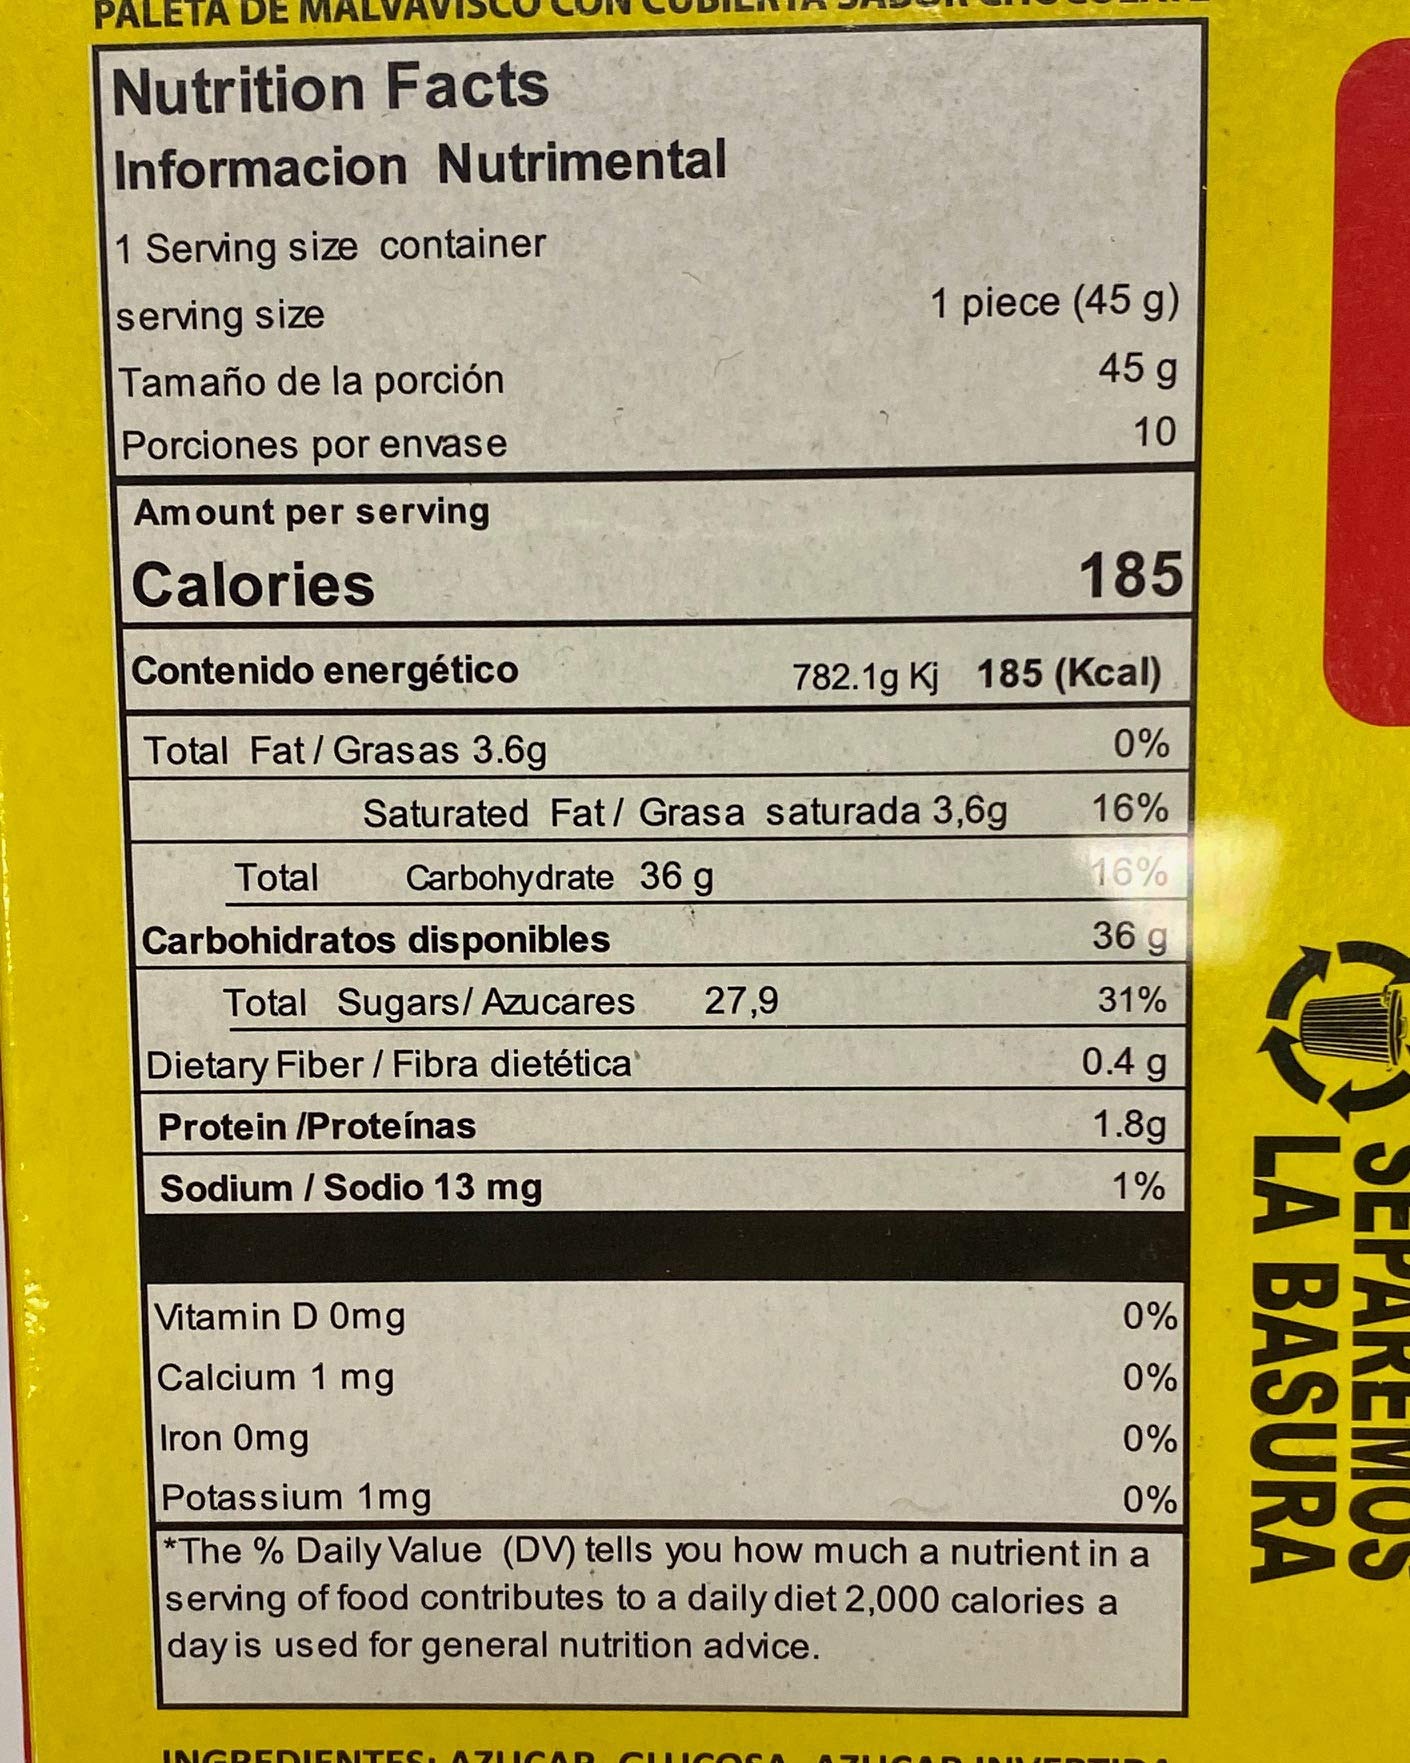
Item Name: BENYLETA CHOCOLATE COVERED MARSHMALLOW POP 1.58oz 10CT BOX
Product Description: Benyleta chocolate flavored Covered Marshmallow Candy 10ct 15.87 oz 450g (Paleta de Malavisco ) Each piece is about 1.6oz 45g individually wrapped inside a display box, ideal for resale , fund raising, convince store etc.
Value: 1.58
Unit: Ounce

Price: 16.99